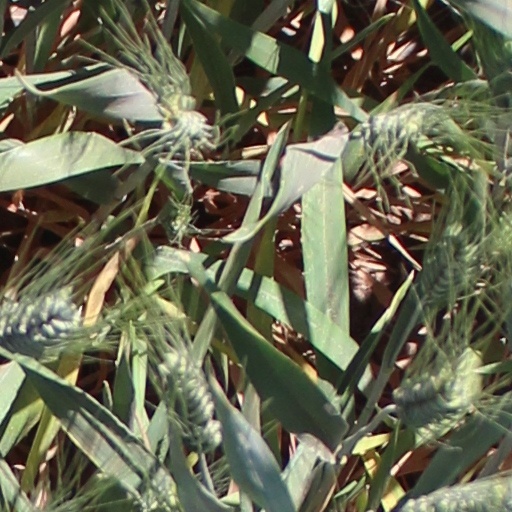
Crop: wheat